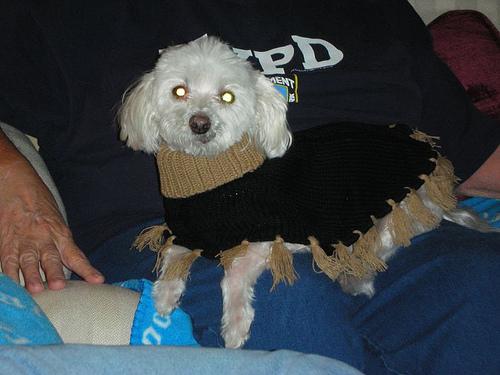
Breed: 249-n000101-Maltese_dog